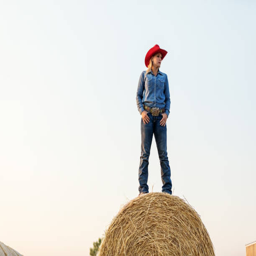
portrait of an attractive cowgirl with person